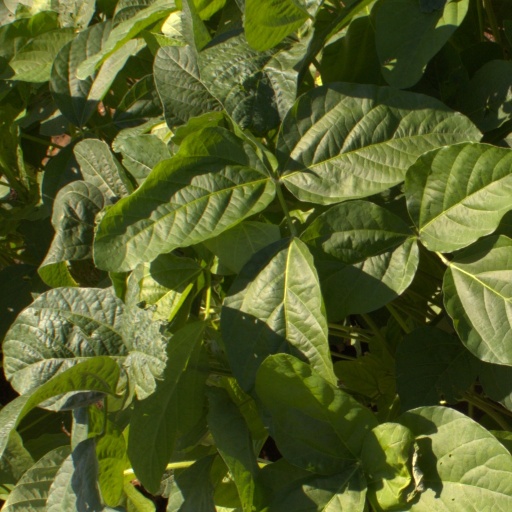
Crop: soybean